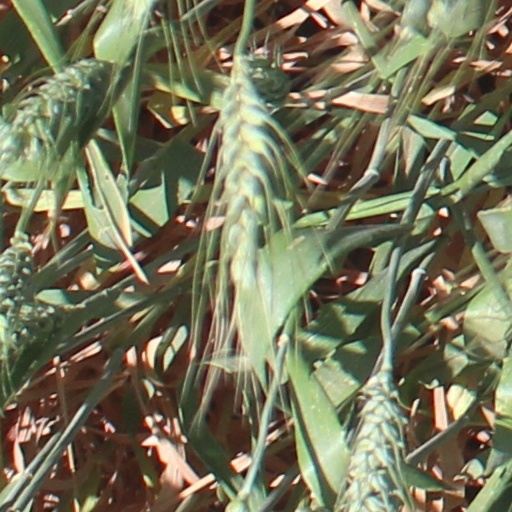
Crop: wheat